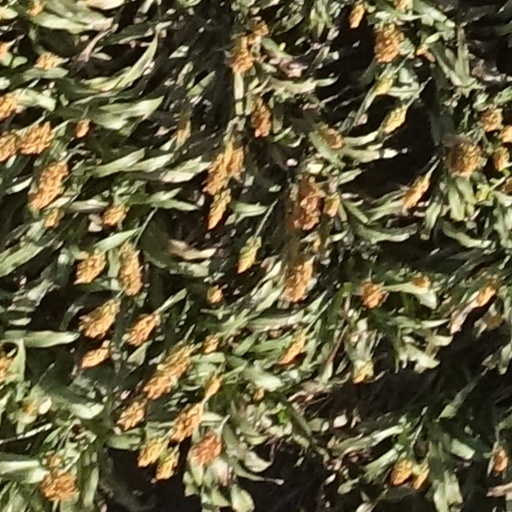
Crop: sorghum